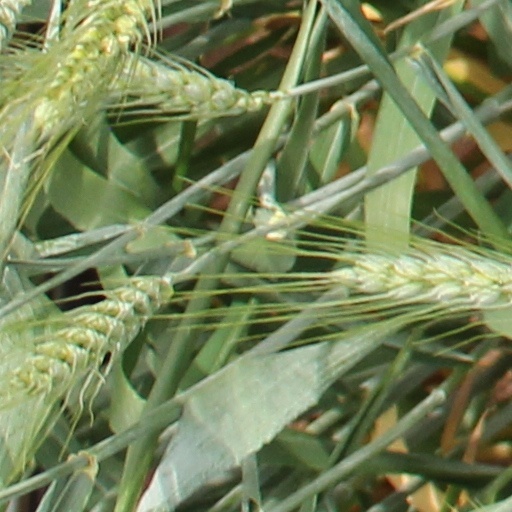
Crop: wheat